Sky position (RA, Dec in degrees): 147.899, 7.936
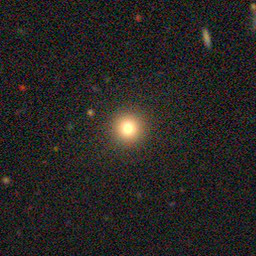
Galaxy morphology: Round Smooth Galaxies